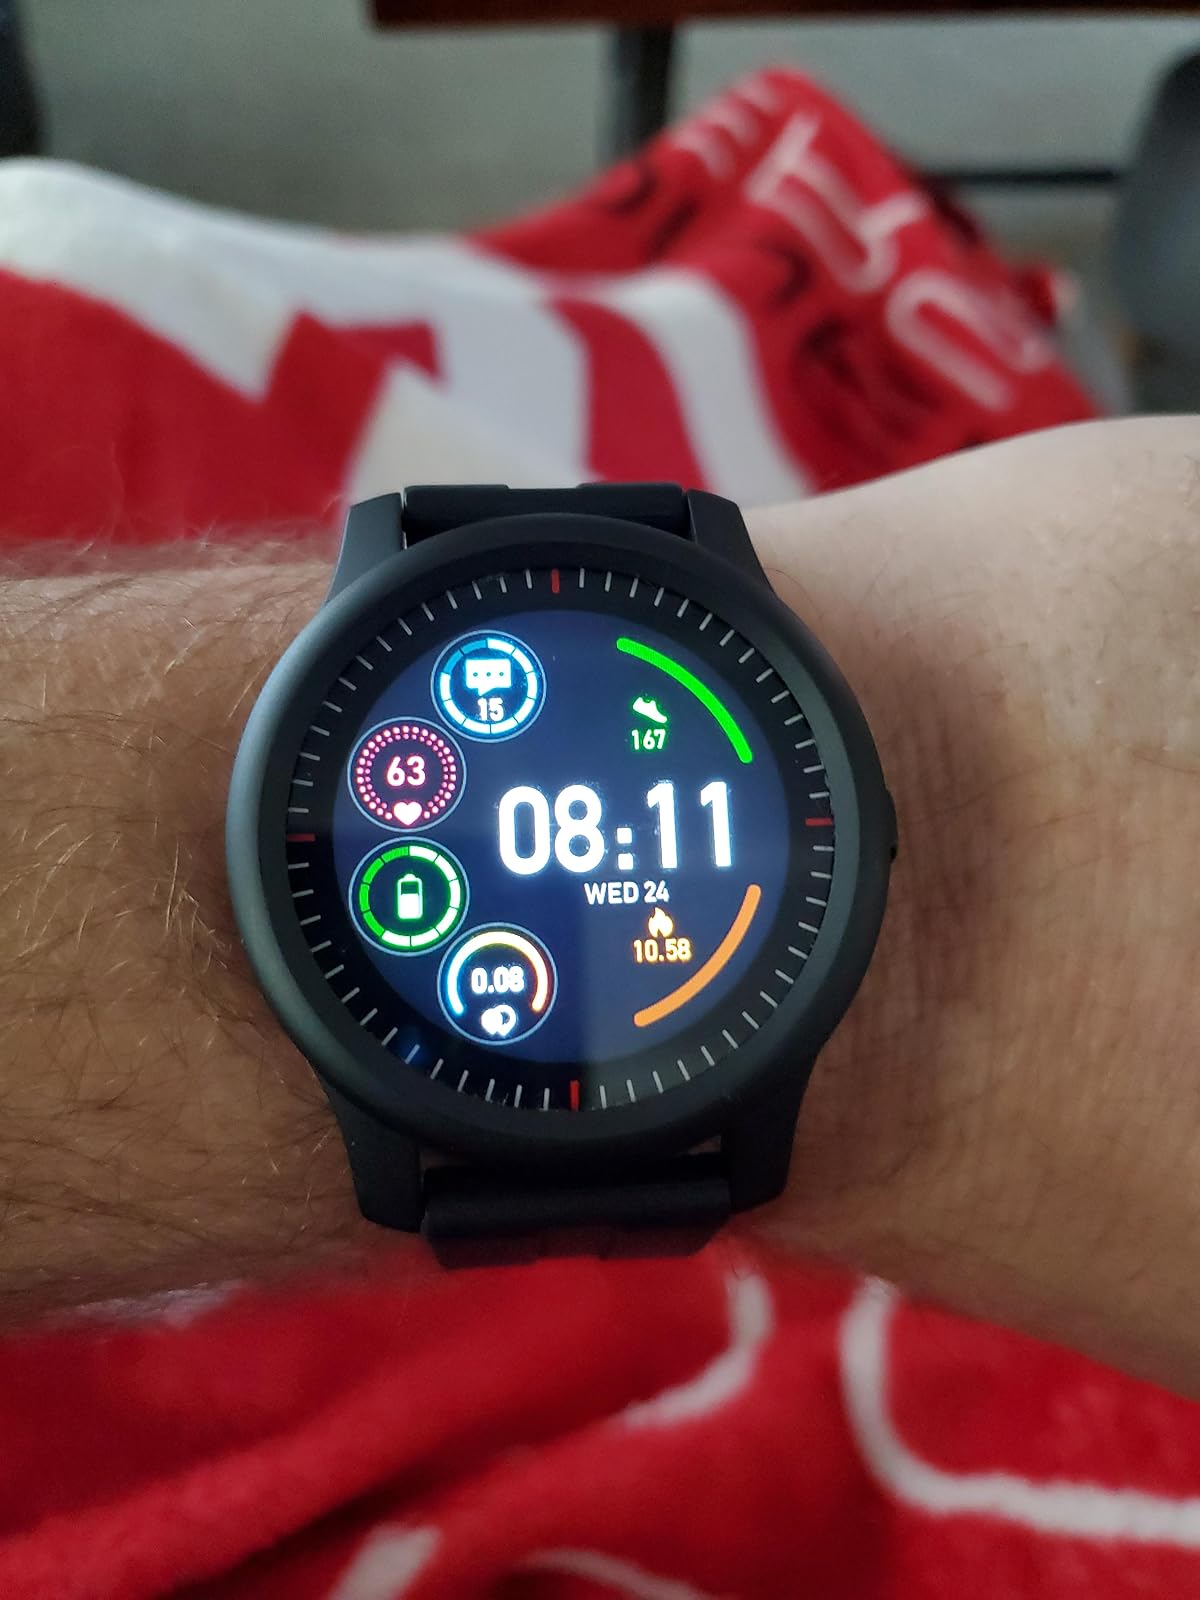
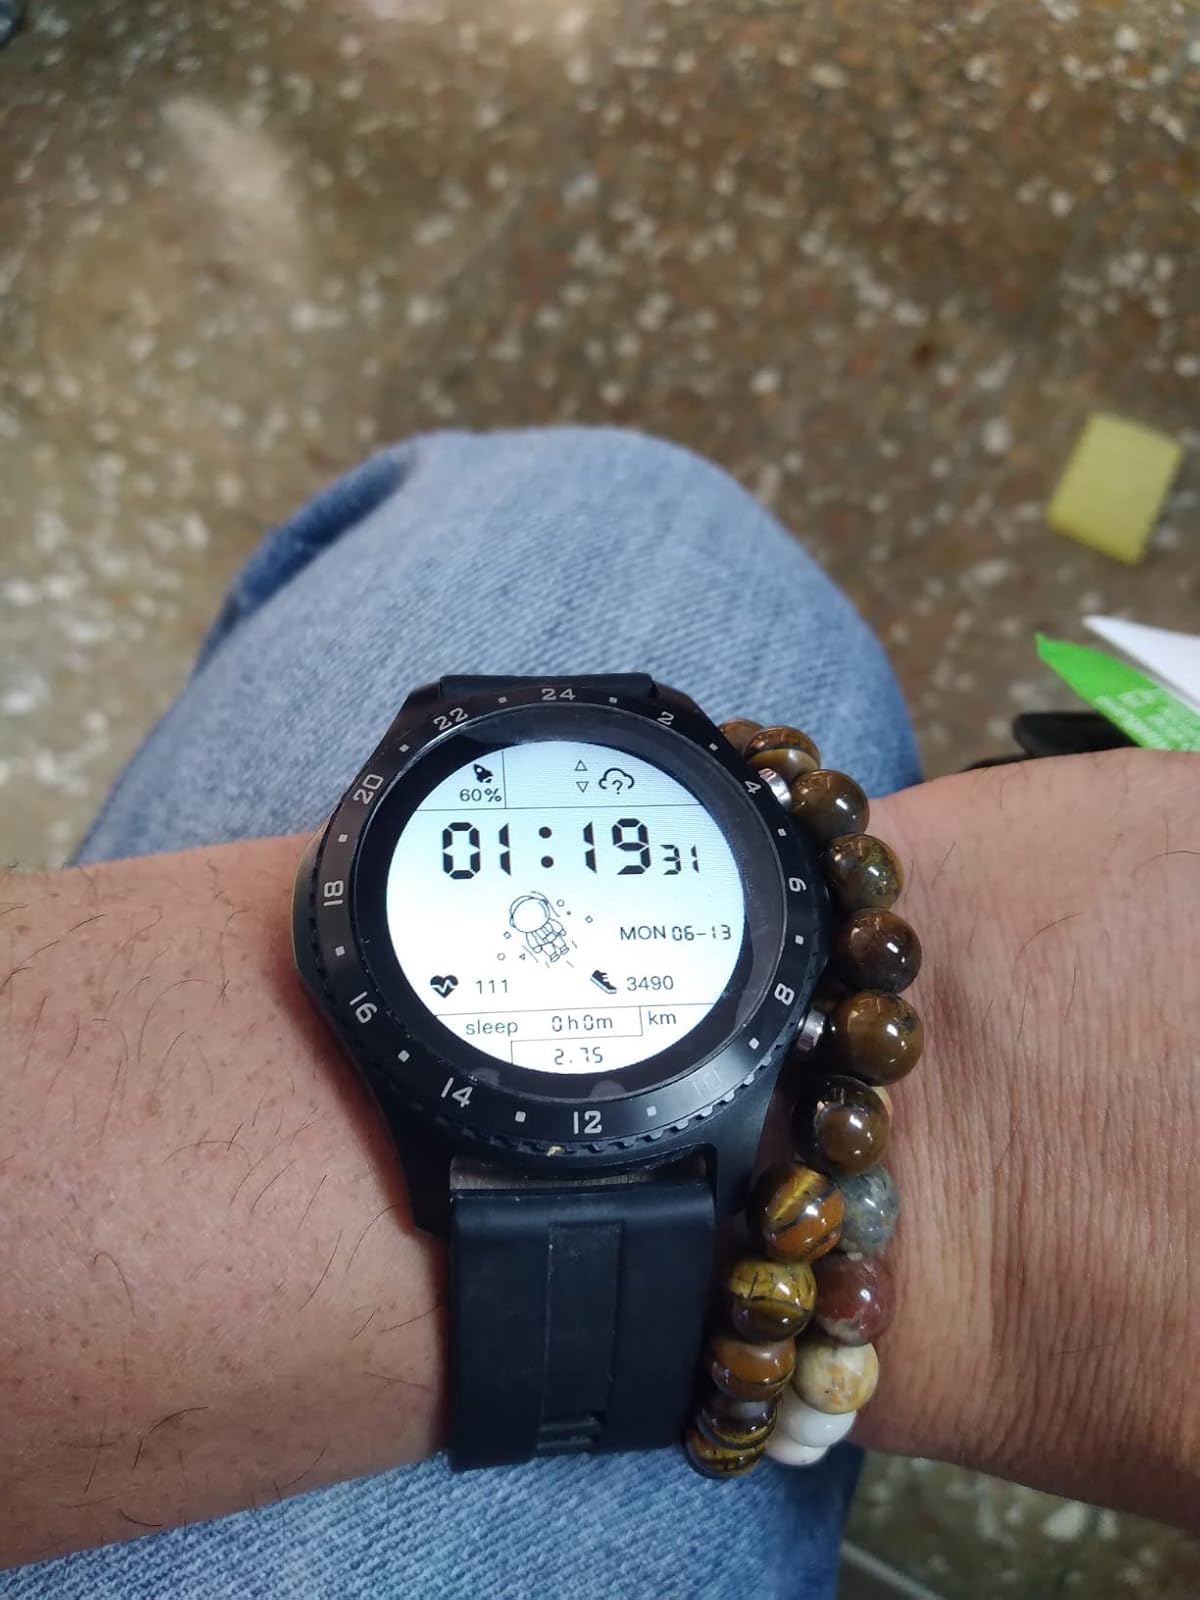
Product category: smartwatch
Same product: no